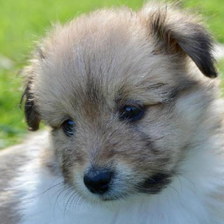
Label: animals